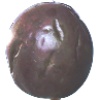
Label: passion_fruit